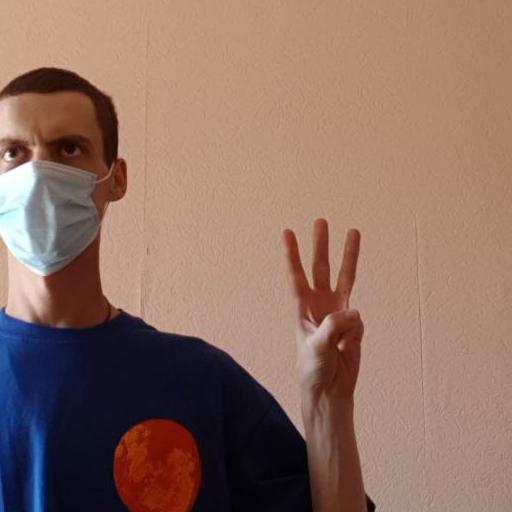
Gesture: three